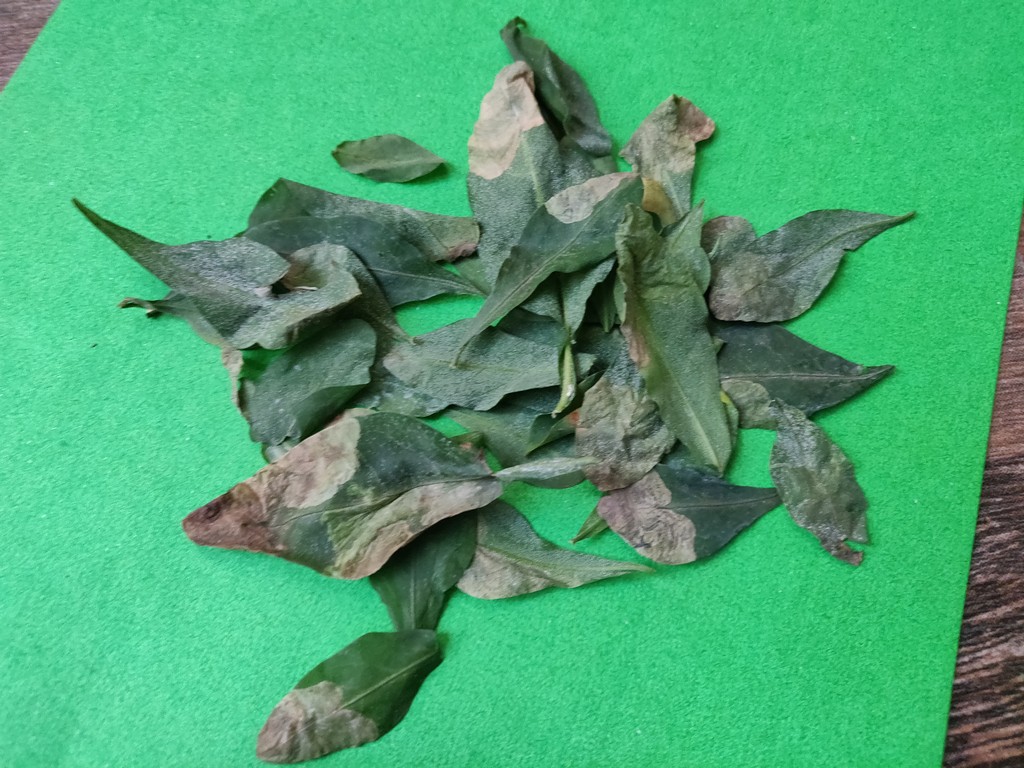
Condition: Unhealthy
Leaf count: multiple
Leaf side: unknown